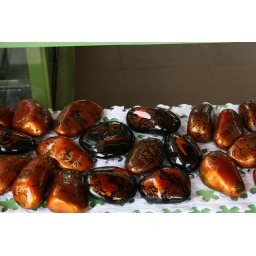
Polished river rock at a vendor near Phong Nha Cave, Quang Binh